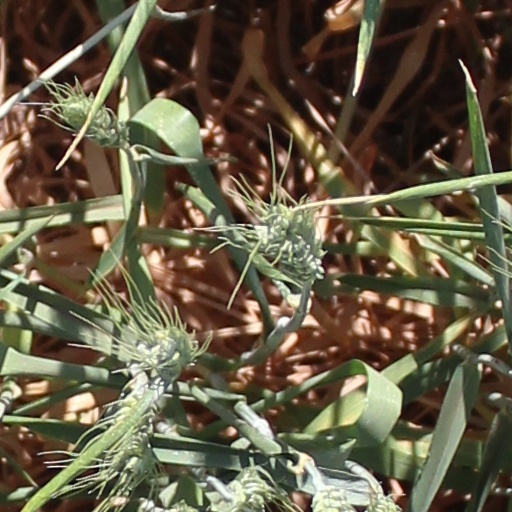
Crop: wheat